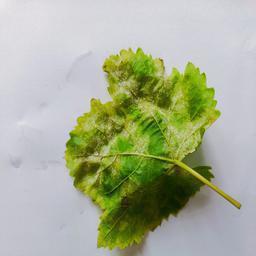
Label: Downy Mildew